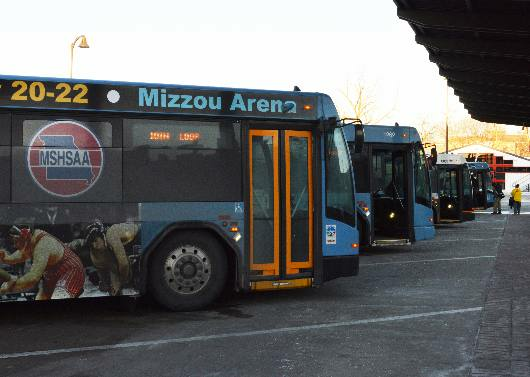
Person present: No